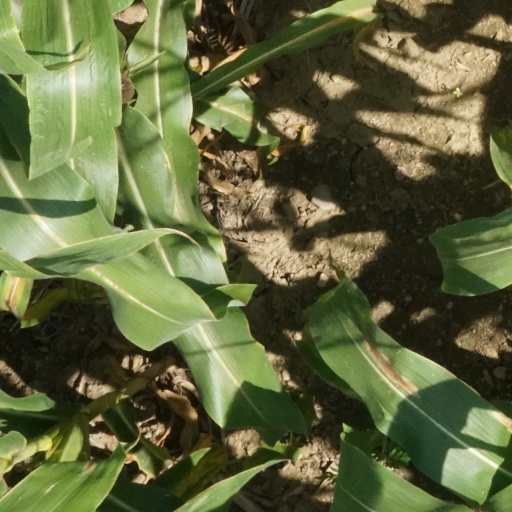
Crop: maize; corn